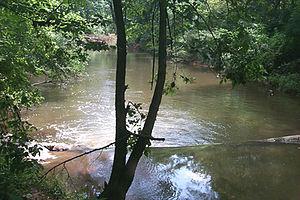
La ville de Hillsborough est le siège du comté d'Orange, situé en Caroline du Nord, aux États-Unis.